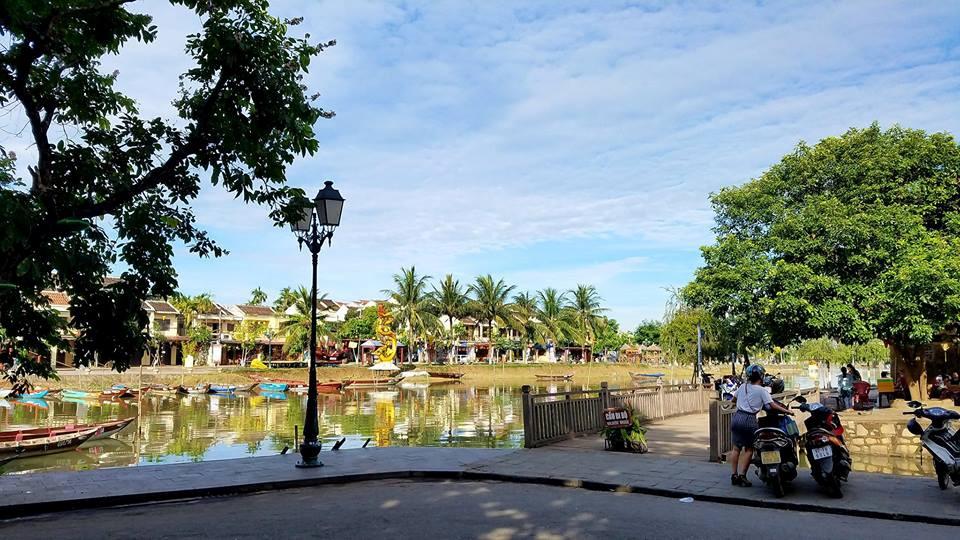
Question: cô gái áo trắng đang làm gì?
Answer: cô gái đang dắt xe